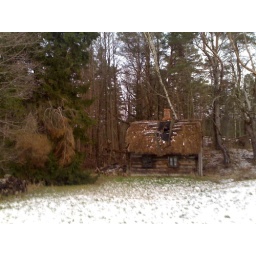
A little house in the forest